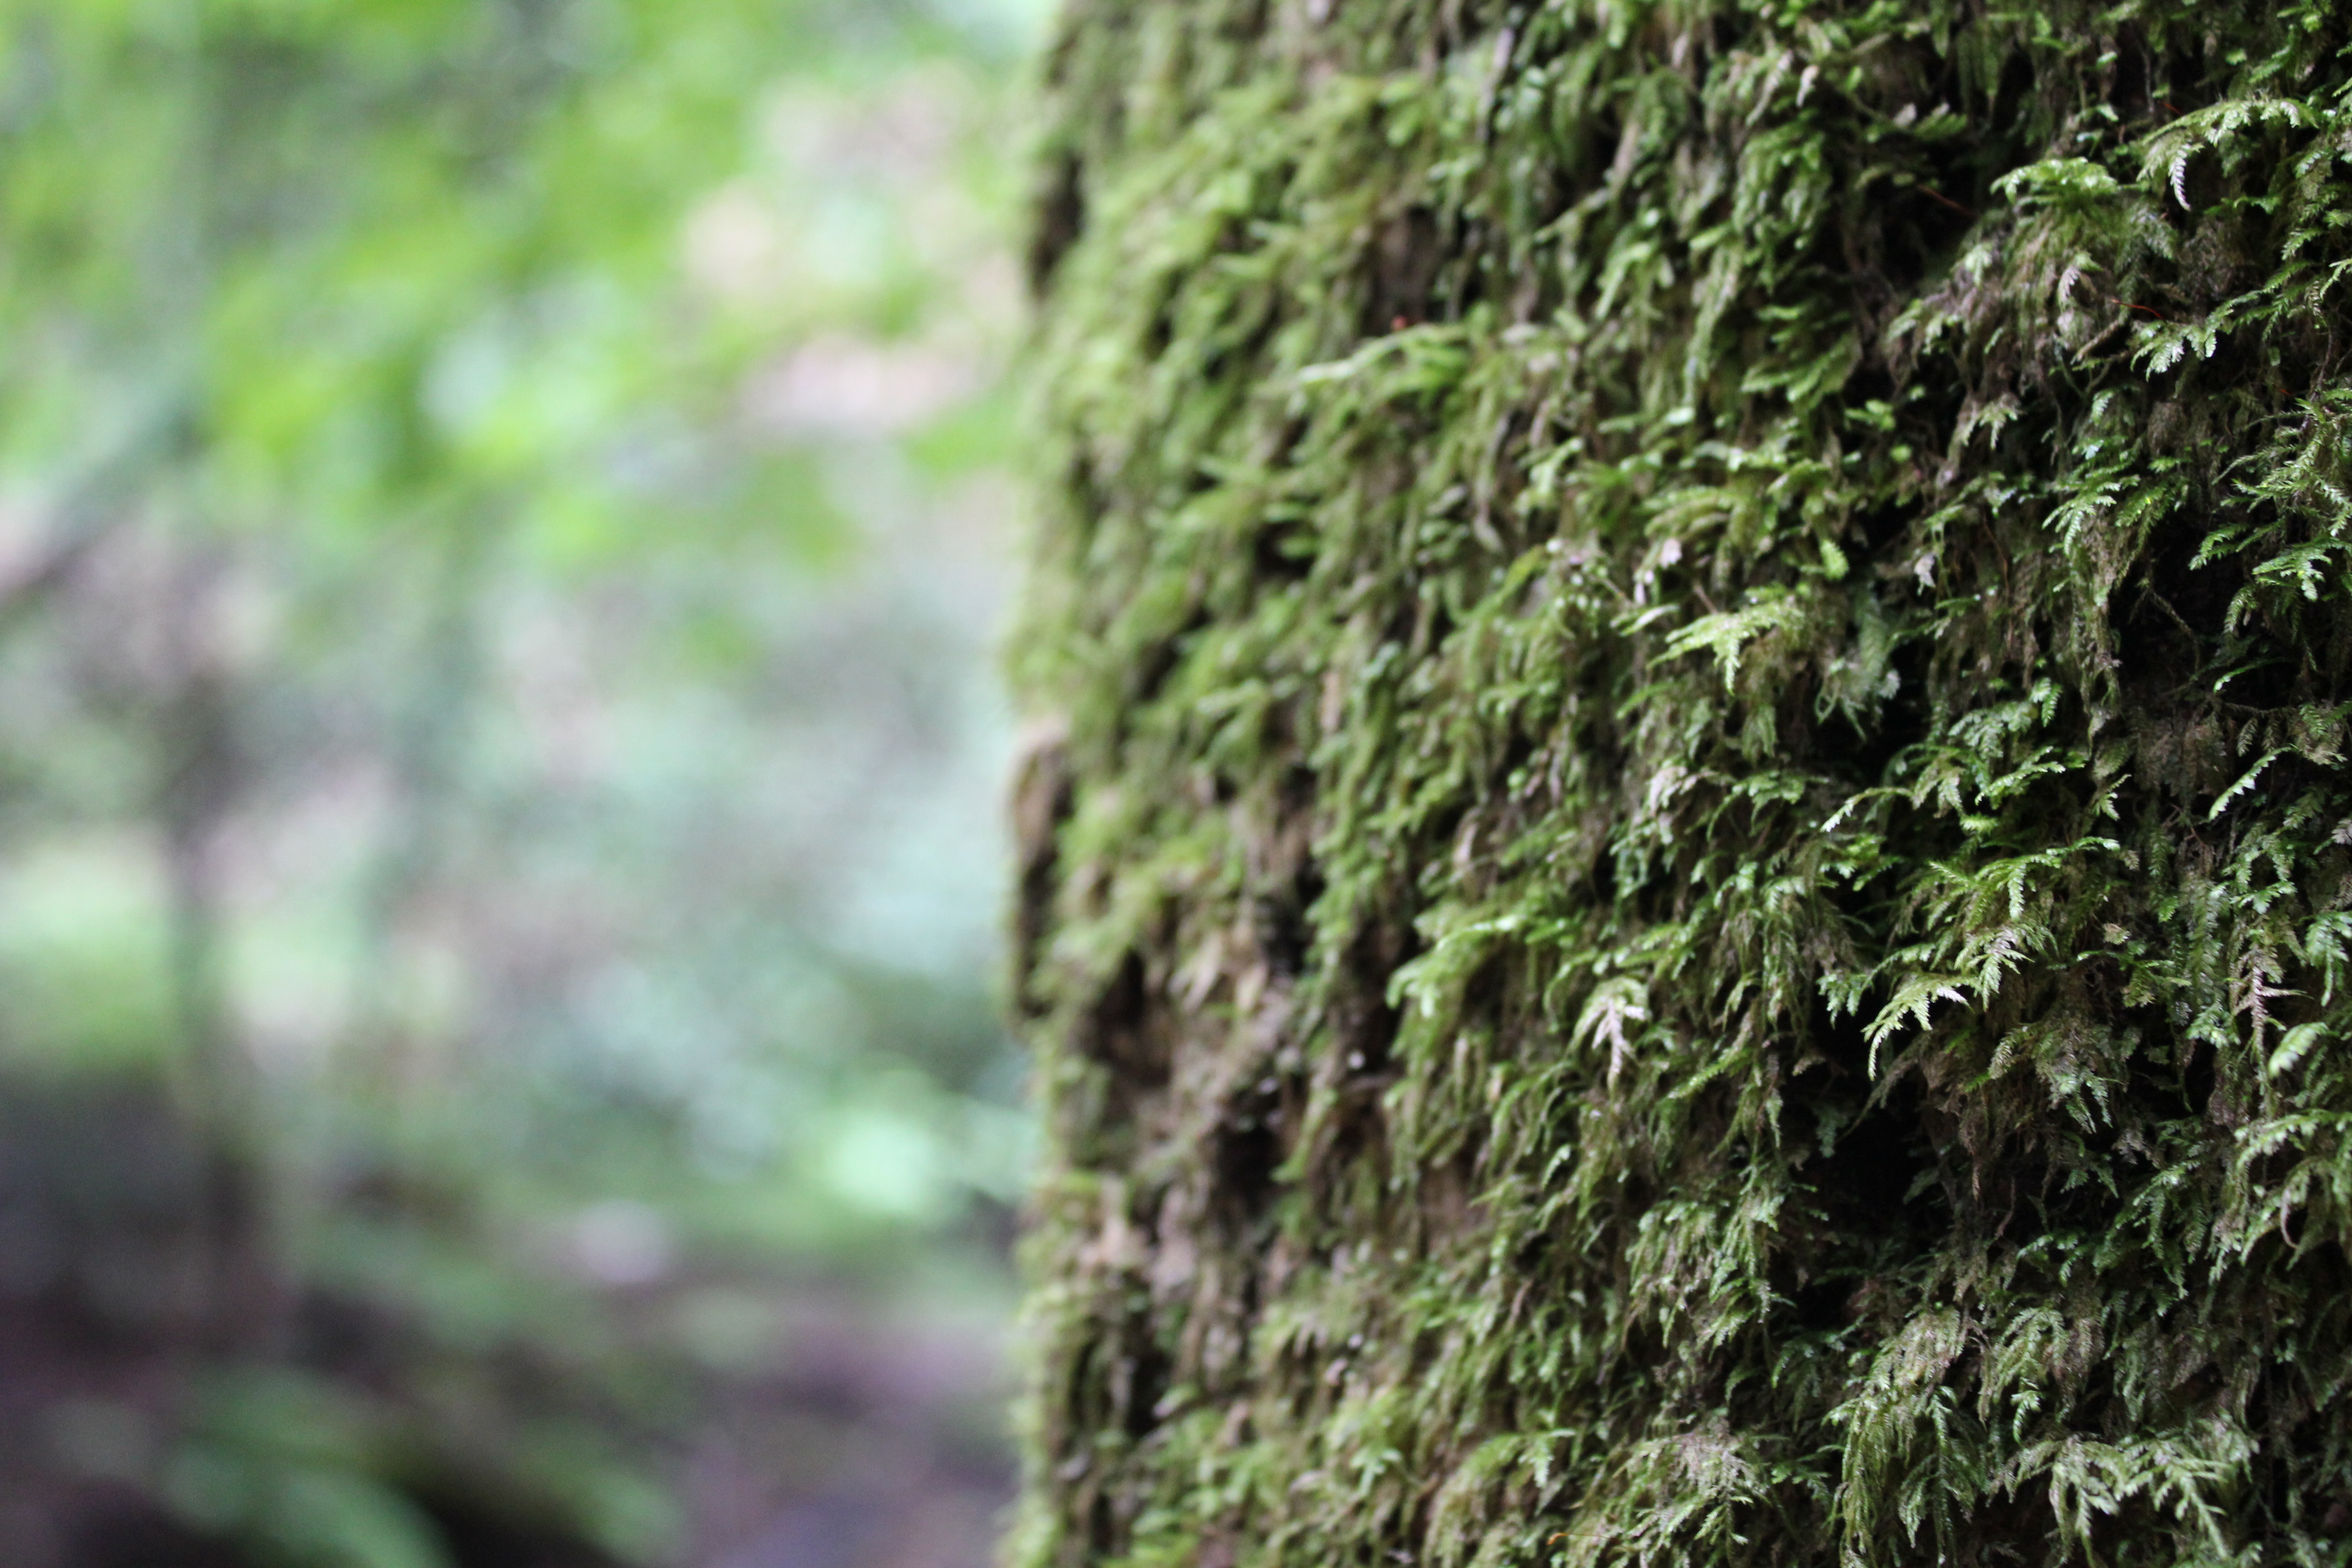
water, plant, terrestrial plant, wood, trunk, groundcover, grass, natural landscape, evergreen, landscape, shrub, non vascular land plant, twig, forest, jungle, vascular plant, plant stem, rock, annual plant, moss, old growth forest, rainforest, road, temperate broadleaf and mixed forest, woodland, valdivian temperate rain forest